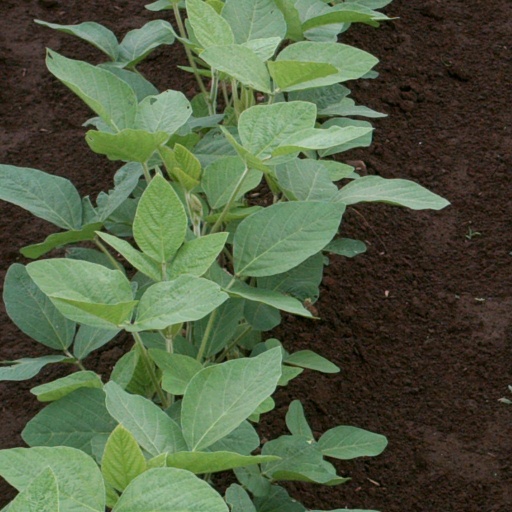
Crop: soybean